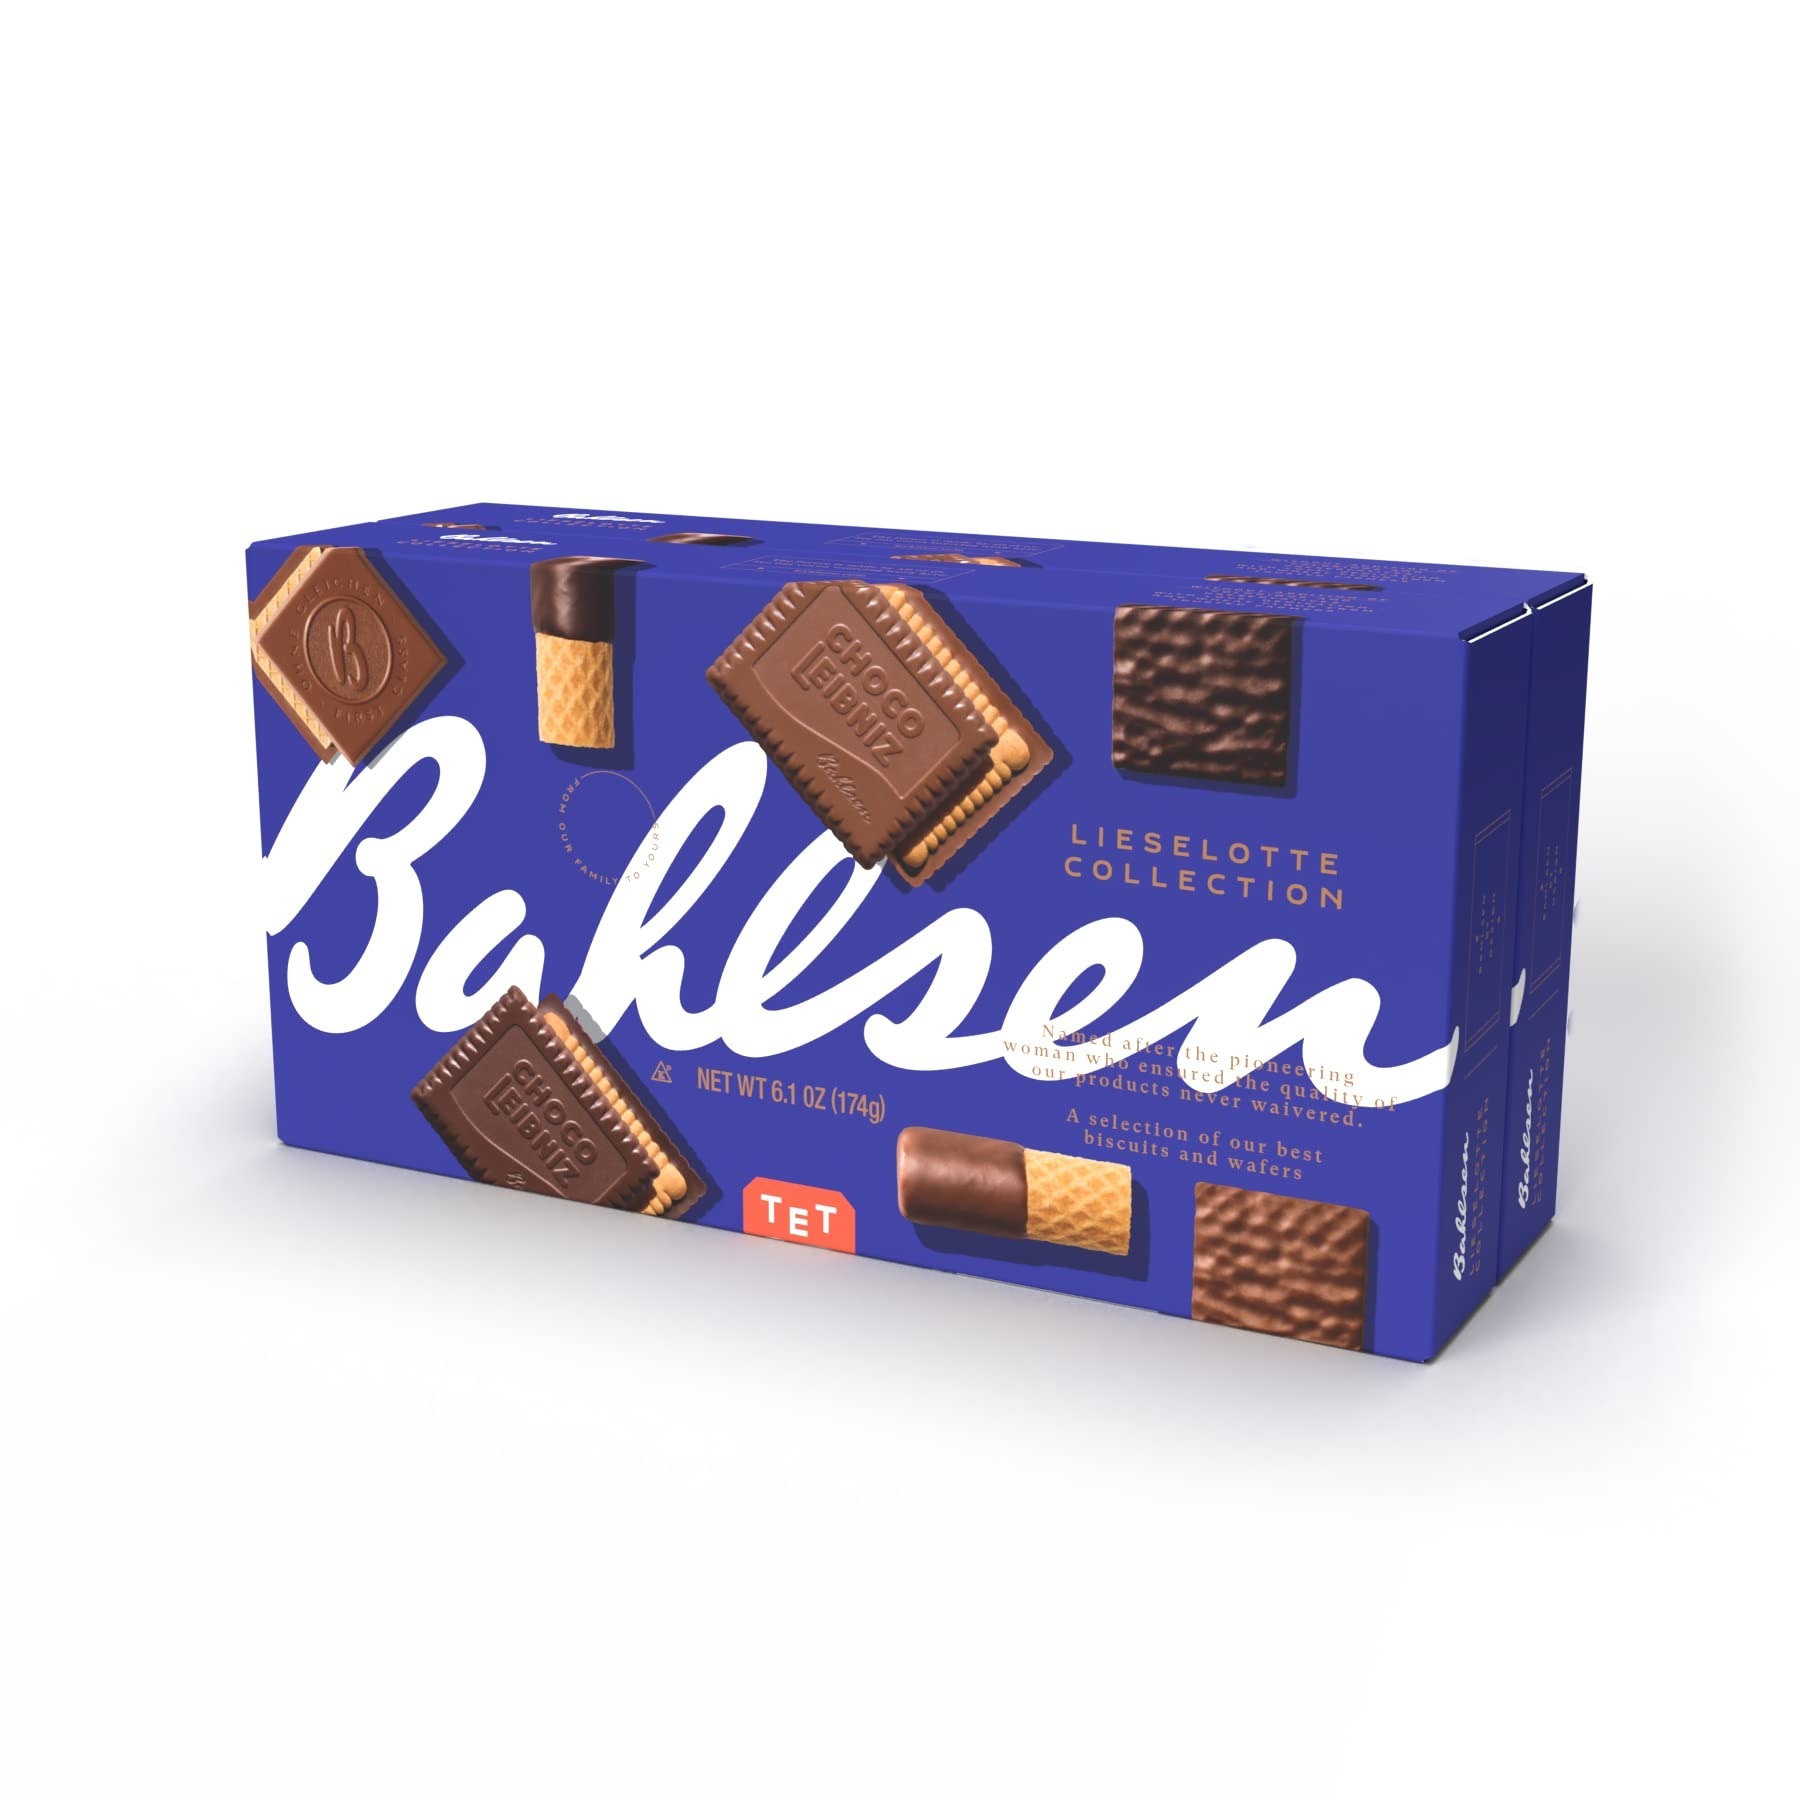
Item Name: Bahlsen Lieselotte Collection (2-Pack) - Variety Pack of Bahlsen’s German Chocolate Biscuits & Wafers: Ohne Gleichen, Choco Wafers, Choco Leibniz, Waffeletten - 6.1 oz boxes
Bullet Point 1: BAHLSEN’S BEST - Enjoy a curated collection of rich, buttery biscuits and delicious, crispy wafers covered in creamy dark and milk chocolates: Ohne Gleichen, Choco Wafers, Choco Leibniz & Waffeletten. Truly, a chocolate lover's dream.
Bullet Point 2: EXPERIENCE BLISS - Rich, but not heavy--a delicate treat--a delicious pairing of cookie and chocolate. Well-balanced flavor with the perfect amount of sweetness makes it difficult to stop devouring!
Bullet Point 3: BAKED WITH LOVE - You can trust that each cookie has been baked to perfection with the finest quality raw materials. As a proud partner with the Rainforest Alliance and the Cocoa Horizons Foundation, Bahlsen responsibly sources all cocoa beans to make purely delicious chocolate biscuits
Bullet Point 4: ENJOY A SOPHISTICATED INDULGENCE - Treat yourself during your morning coffee, satisfy your afternoon sweet tooth, or pair with a glass of wine for dessert. These rich European chocolate cookies are simply delightful any time of day.
Bullet Point 5: TRADITION OF EXCELLENCE - The Bahlsen family tradition of unmistakable taste and consistent high quality has been going strong for 134 years.
Product Description: What happens when you combine 134 years of baking experience with selected ingredients? To find out, you only have to try one of our fine products. Whether it's biscuits, waffles or puff pastries, our passion is baked into every single one. We bake with love and with carefully selected ingredients of the highest quality such as fine cocoa and sun-ripened hazelnuts. We exclusively use sustainably-produced palm oil for the manufacture of our products. As a member of the forum for sustainable palm oil RSPO, we also advocate moving towards more ecological and social sustainability. Our hazelnuts grow in perfect climate conditions which helps them to develop an unmistakably intensive aroma. As a proud partner with the Rainforest Alliance and the Cocoa Horizons Foundation, Bahlsen responsibly sources all cocoa beans to make purely delicious chocolate biscuits. Enjoy the rich decadence for a light flaky cookie made with real ingredients. Slow down and savor the satisfaction of a sweet break in your day. From the moment you take your first bite, enjoy the perfect flakiness and subtle sweet flavor of a true Bahlsen treat. We don’t use preservatives, artificial colors, artificial flavors, or GMOs. We use responsibly sourced ingredients and support regenerative agriculture. Every product we bake is baked with conscious care for our customers and our planet.
Value: 6.1
Unit: Ounce

Price: 18.99